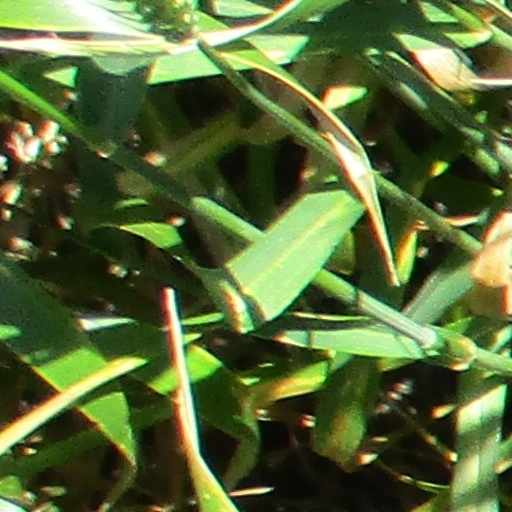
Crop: wheat